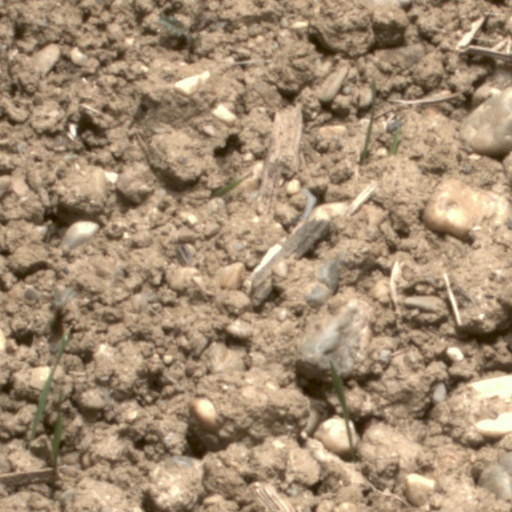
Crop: wheat